India national football team

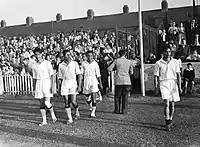
Talimeren Ao on the left, leading the Indian team to Cricklefield Stadium to play against France in 1948

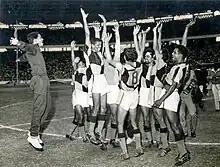
India national football team dancing after winning the gold medal at 1962 Asian Games football tournament

Since India's independence, there have been twenty-nine different head coaches for the national team, out of which eleven foreign. The most successful head coach for India was Syed Abdul Rahim, who led India to gold in both the 1951 and 1962 Asian Games while also achieving a fourth-place finish during the 1956 Summer Olympics. The most successful foreign head coaches for India were Bob Houghton and Stephen Constantine; both of them helped the team to qualify for the AFC Asian Cup. With Houghton in charge from 2006 to 2011, India won the Nehru Cup twice and the AFC Challenge Cup in 2008, which allowed them to participate in their first AFC Asian Cup for 27 years. Since Houghton resigned as head coach in 2011, the Indian national team's FIFA ranking touched its lowest at 173 in the team history in March 2015, but Constantine, who was appointed for the second time as the head coach of India, revived the Indian team from its meagre condition. Under him, the team remained unbeaten for two years from June 2016 to March 2018 winning 11 matches and drawn 2 matches, which helped them to qualify for 2019 AFC Asian Cup, 8 years since Houghton left. He also helped the team to reach a better FIFA ranking of 96 in July 2017, which was the best in last 21 years.